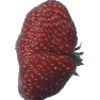
Label: Strawberry Wedge 1